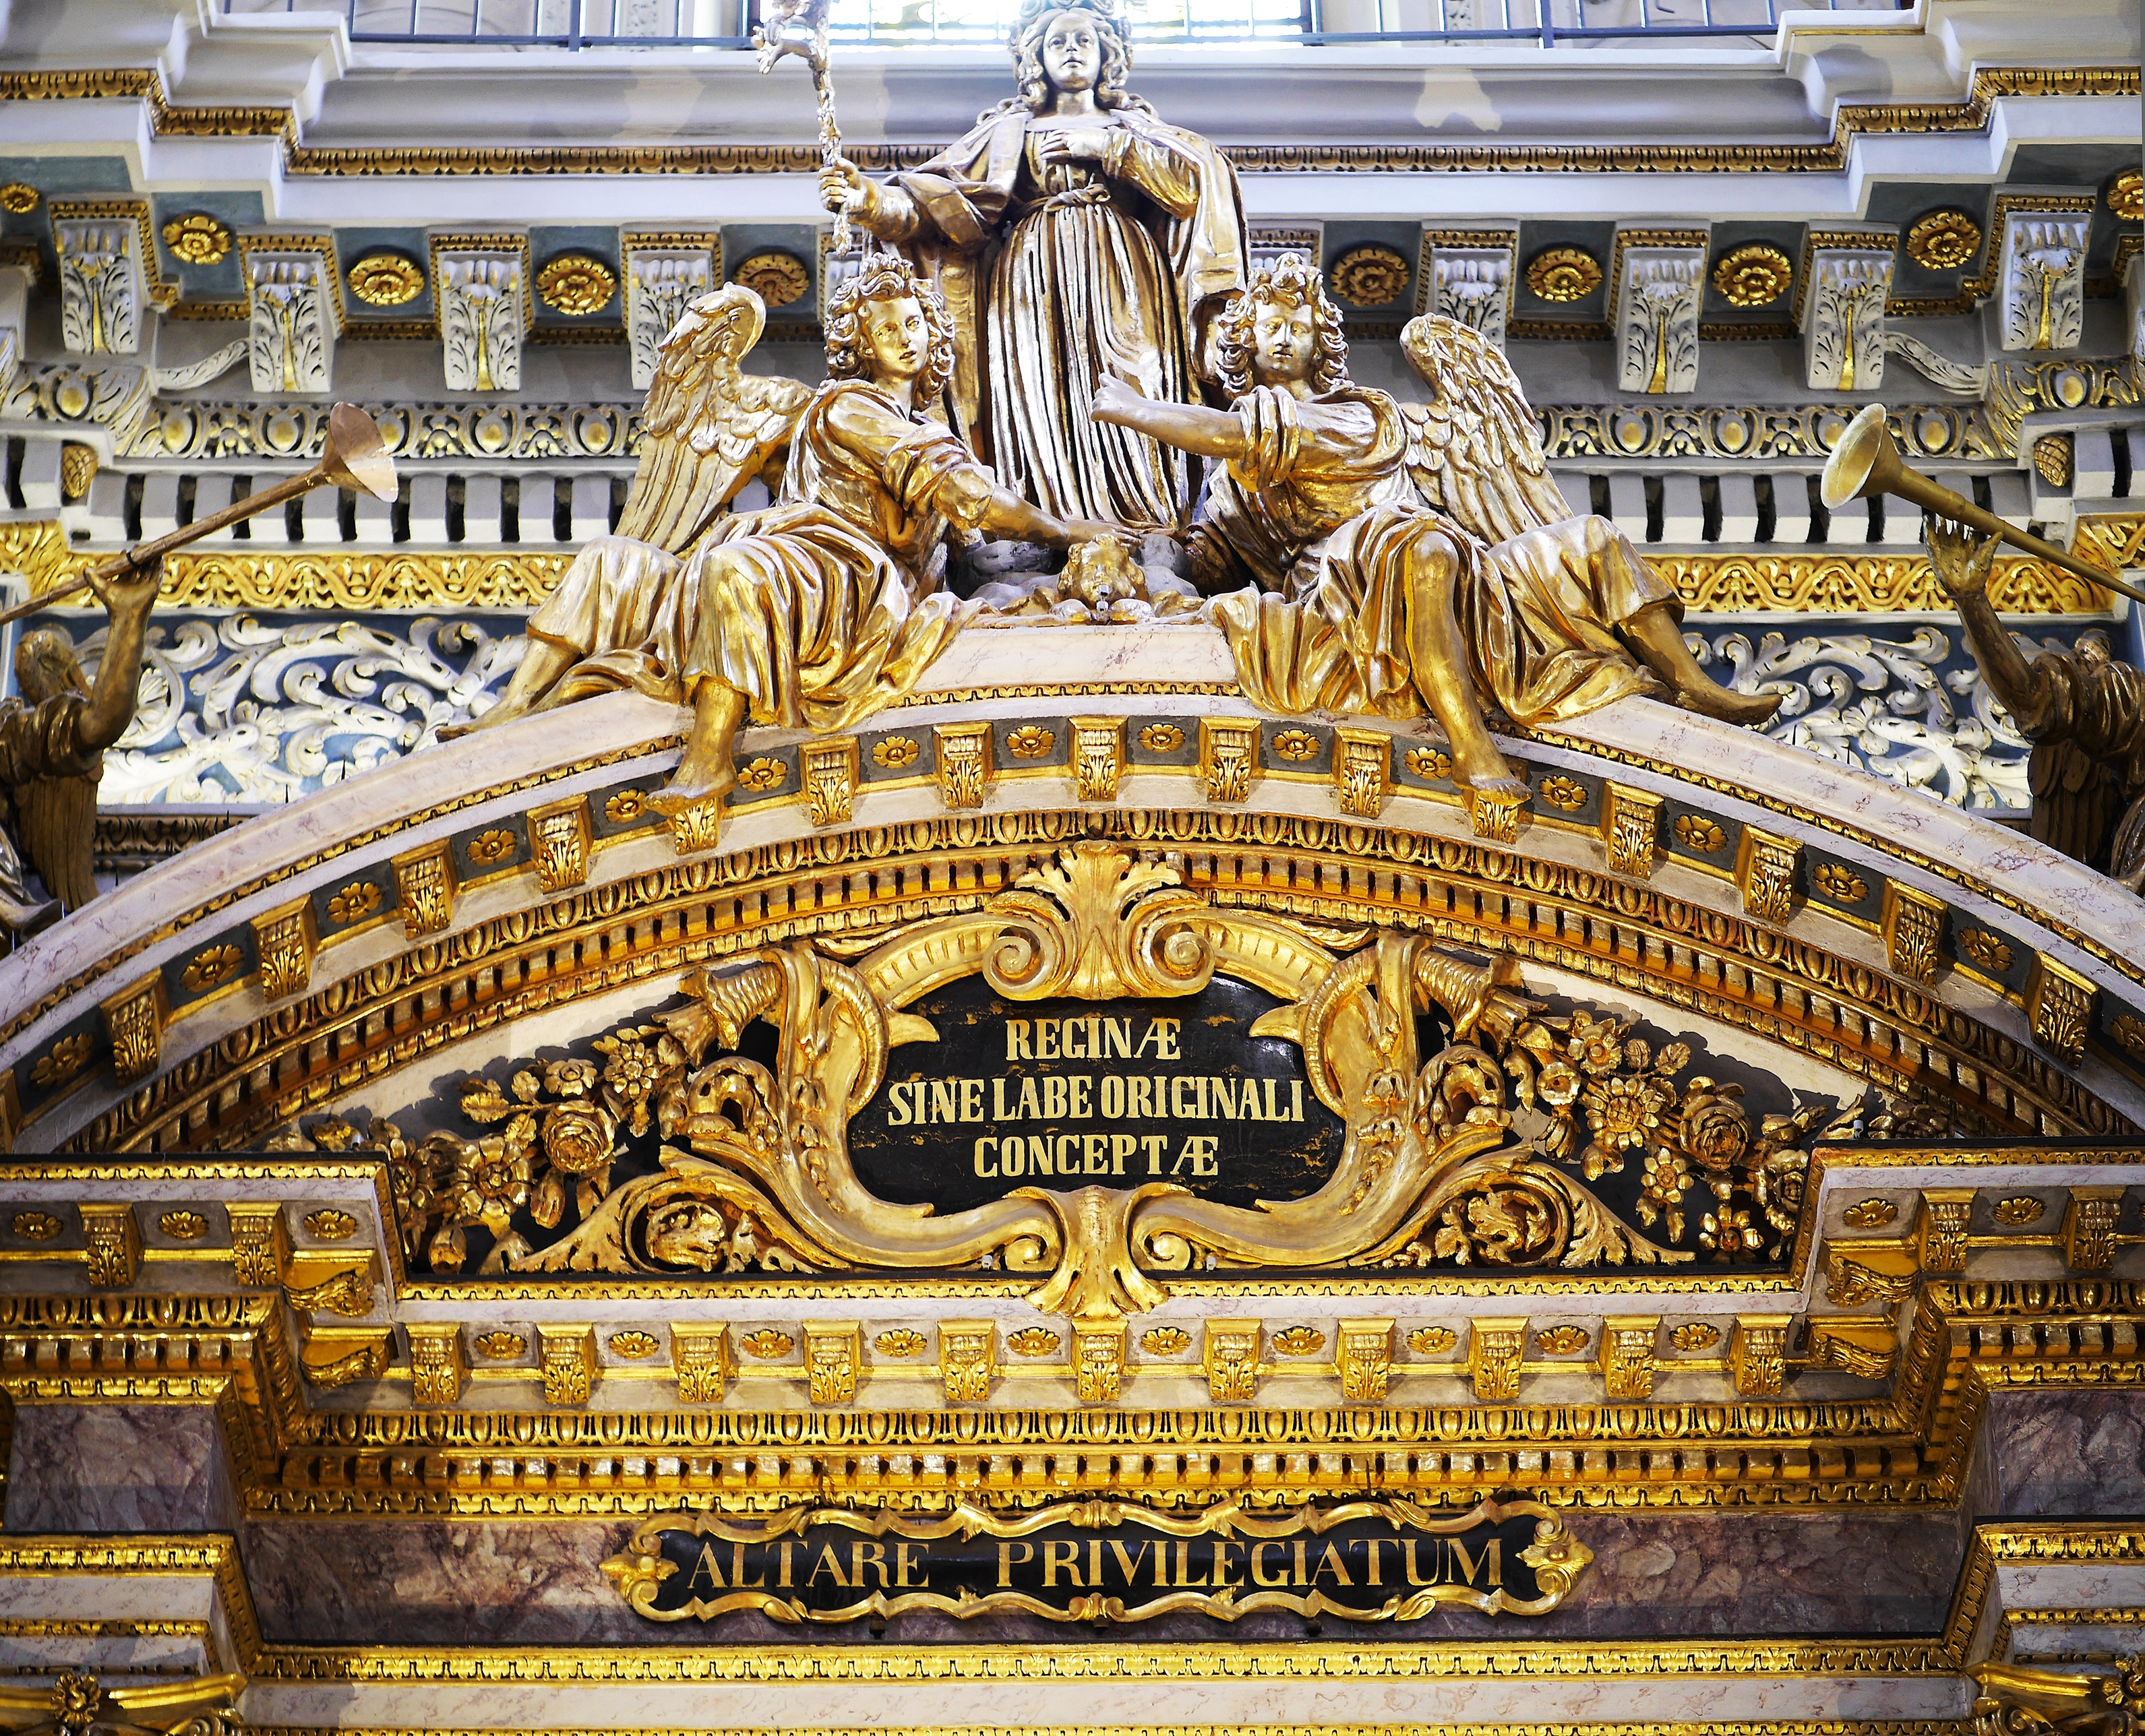
architecture, structure, building, palace, monument, landmark, church, cathedral, place of worship, aisle, places of interest, old town, catholic, angel, nice, basilica, historically, gold leaf, south of france, house of worship, c te d azur, ornately, palatial, side chapel, frieze final bow, italian baroque, cath drale sainte r parate, ancient history